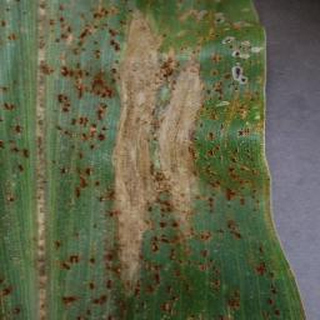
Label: corn_northern_leaf_blight